1981 Seychelles coup attempt

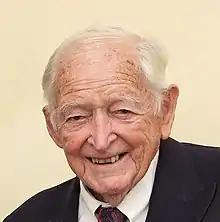
Col. Thomas "Mad Mike" Hoare in 2018 (aged 98)

An article in "Gung Ho" magazine edition of May 1981 titled "Mercenary opportunities west of Suez" extolled the benefits and possibilities associated with a mercenary take-over of Seychelles and Mauritius, noting former Seychelles Prime Minister Mancham's support for such an operation. According to the Johannesburg-based Sunday Times newspaper of 29 November 1981, Jim Graves (the editor of Soldier of Fortune magazine) admitted that he had known about a large African mercenary operation being planned and his visit to Johannesburg two days before the attempted coup was "pure coincidence." The word of a large recruitment drive was known in mercenary circles in London, Paris, Johannesburg and Durban.